Von der Osten family

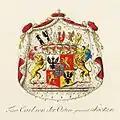
Princely Coat of Arms of the House von der Osten-Sacken

In 1367, the Ostens bought the lordship of Plathe in Hinterpommern from the Wedells. In 1577, Wedige von der Osten was forced to sell the old family castle and a part of the city to Hermann von Blücher. The Ostens then built a new castle a few hundred meters away, which belonged to the family until they were expelled in 1945. However, the current "New Castle" is only a building from the early 20th century, except for a side wing. From the 17th century to 1817, there was the Osten- and Blücher circle around Plathe, so named because of the two families with the largest property. The divided lordship over Plathe ended when Matthias Conrad von der Osten (1691-1748), Chief Financial Advisor and Chief President of the Kurmark War and Domains Chamber in Berlin, married the last heir of the Plathener line of the Blüchers in 1731, thus reunifying the two properties. The circle was now called the ""Osten Circle"" and covered 37,750 hectares.In addition to other holdings, the von der Osten family also had larger holdings on the island of Rügen, including Gut Kapelle near Gingst and Gut Lipsitz near Bergen on Rügen (1603 to 1730). In 1615, Henning von der Osten bought Penkun with the castle in Vorpommern. After being sold in 1756, it was re-acquired by August Wilhelm von der Osten in 1817 and remained in the family's possession until it was seized during the land reform in 1945.